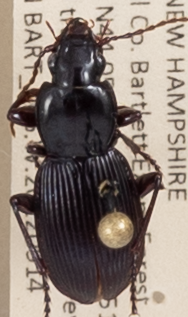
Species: Pterostichus tristis
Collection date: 2022-09-14
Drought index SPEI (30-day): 0.728
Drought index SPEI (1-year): -0.926
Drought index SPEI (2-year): -1.128